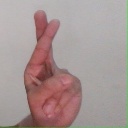
अक्षर: र